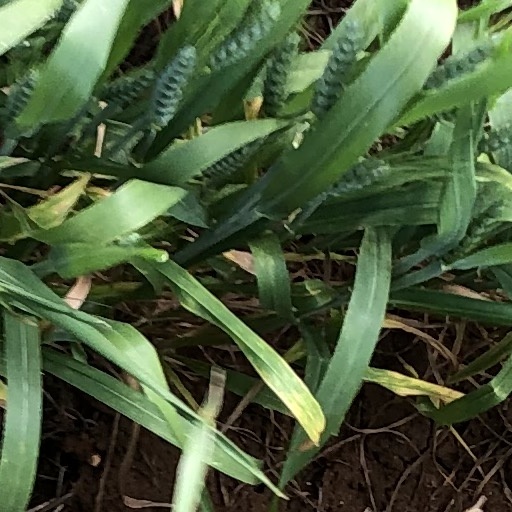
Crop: wheat